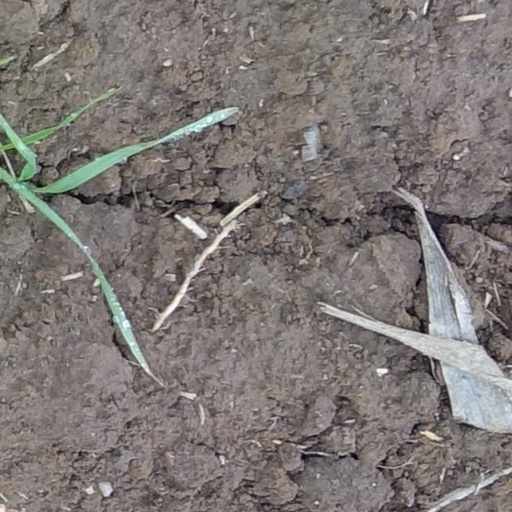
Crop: wheat